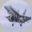
Label: airplane